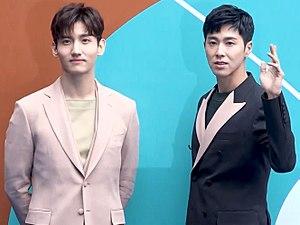
TVXQ ou DBSK, ou encore Tohoshinki en japonais, littéralement Les dieux de l'est qui s'élèvent, est un groupe sud-coréen.